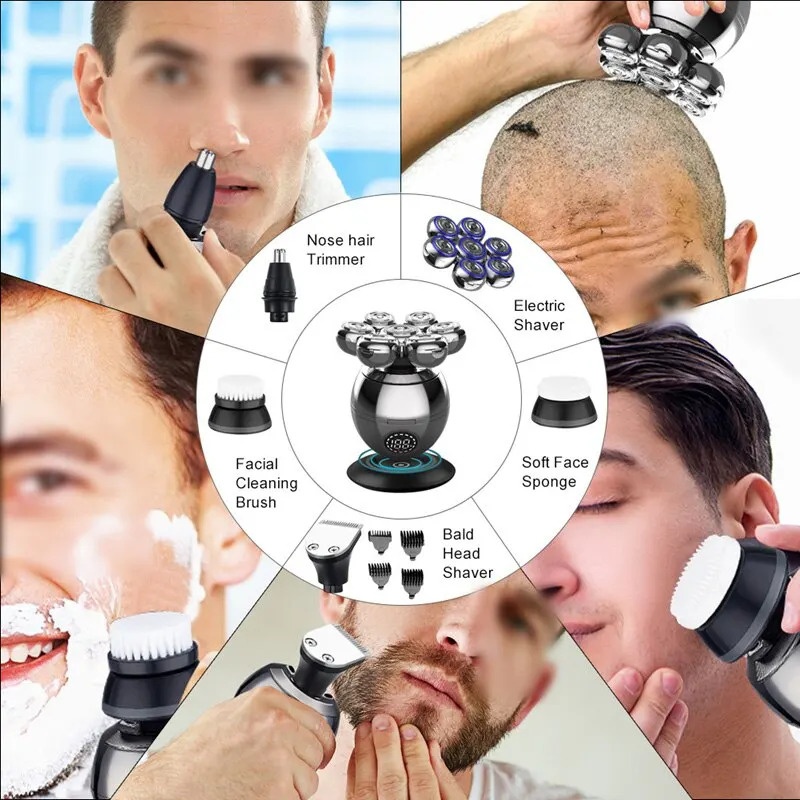
7D Floating Electric Head Shaver
Experience Ultimate Shaving Performance with the Electric Shaver featuring a 7D Floating Cutter Head . This powerful and versatile shaver delivers a professional-grade grooming experience, catering to the needs of modern men on the go. Key Features: Stainless Steel Blade for a smooth and close shave every time Rechargeable Power Type providing up to 80 minutes of cordless shaving 7D Floating Cutter Head for precise and even shave, ensuring smooth and soft skin IP68 Waterproof Design for convenient use in the shower or bath Product Features: Seven independently floating heads for intelligent shaving Dual-purpose design for beard and head shaving , offering economic and practical benefits IP68 waterproof body for easy cleaning with running water Comes with a pop-up sideburns trimmer, nose and ear trimmer head, facial cleansing brush, and soft face sponge
Brand: karofy
Category: Health & Beauty > Personal Care > Shaving & Grooming > Electric Razors > Rotary Electric Razors